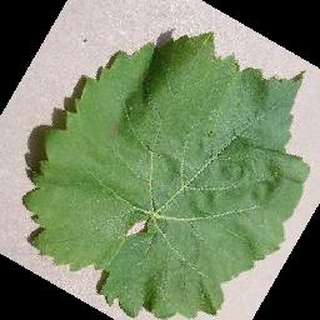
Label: healthy_grape